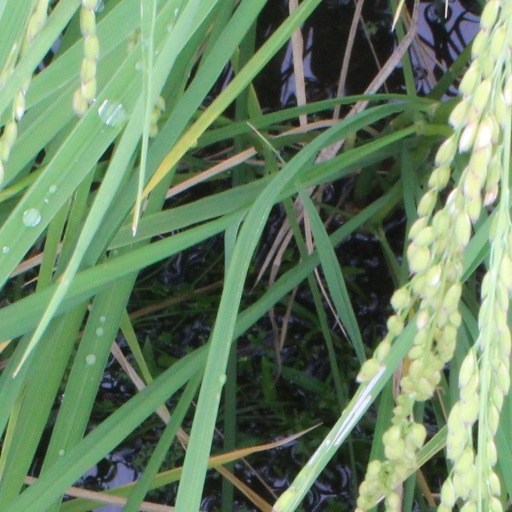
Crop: rice